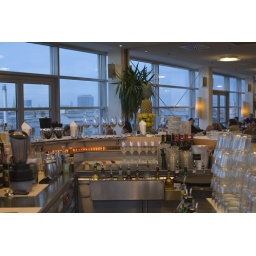
The sky bar in Vienna